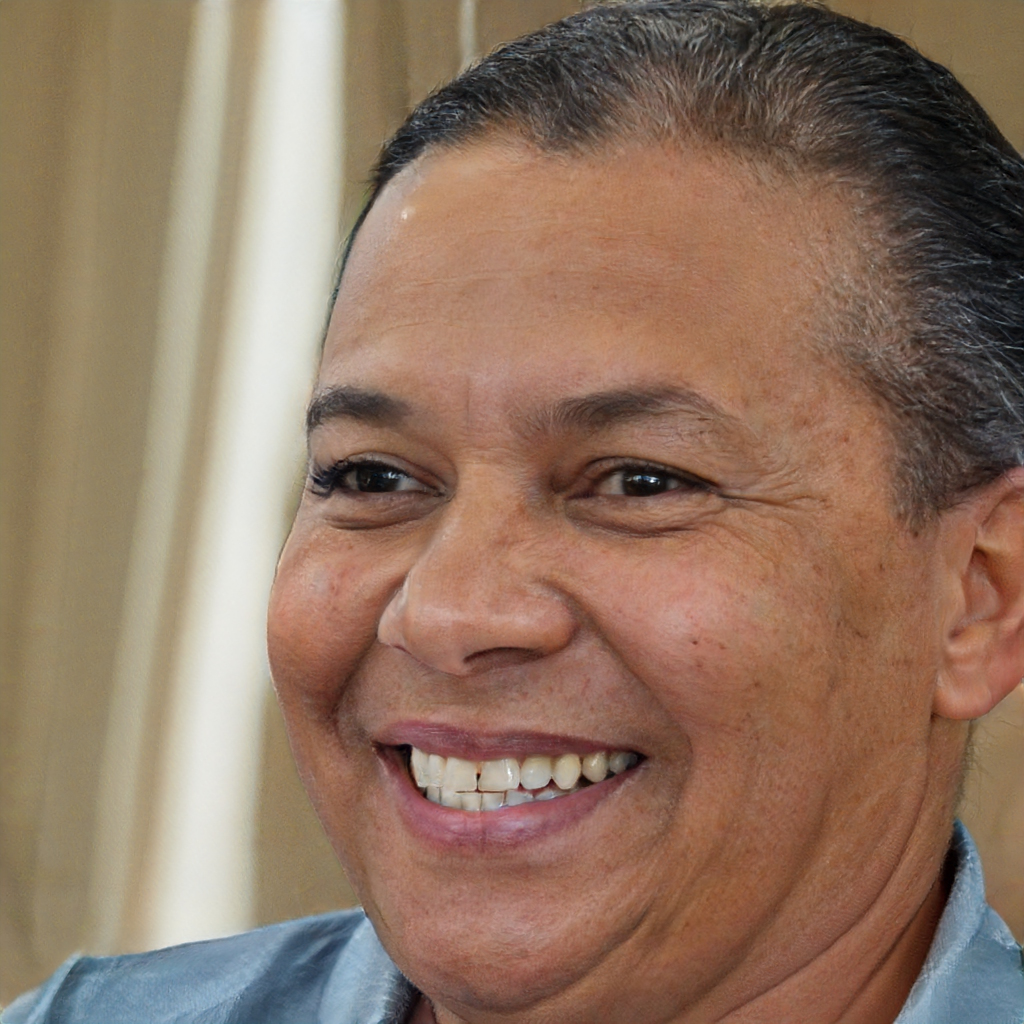
Portrait style: Real Portrait